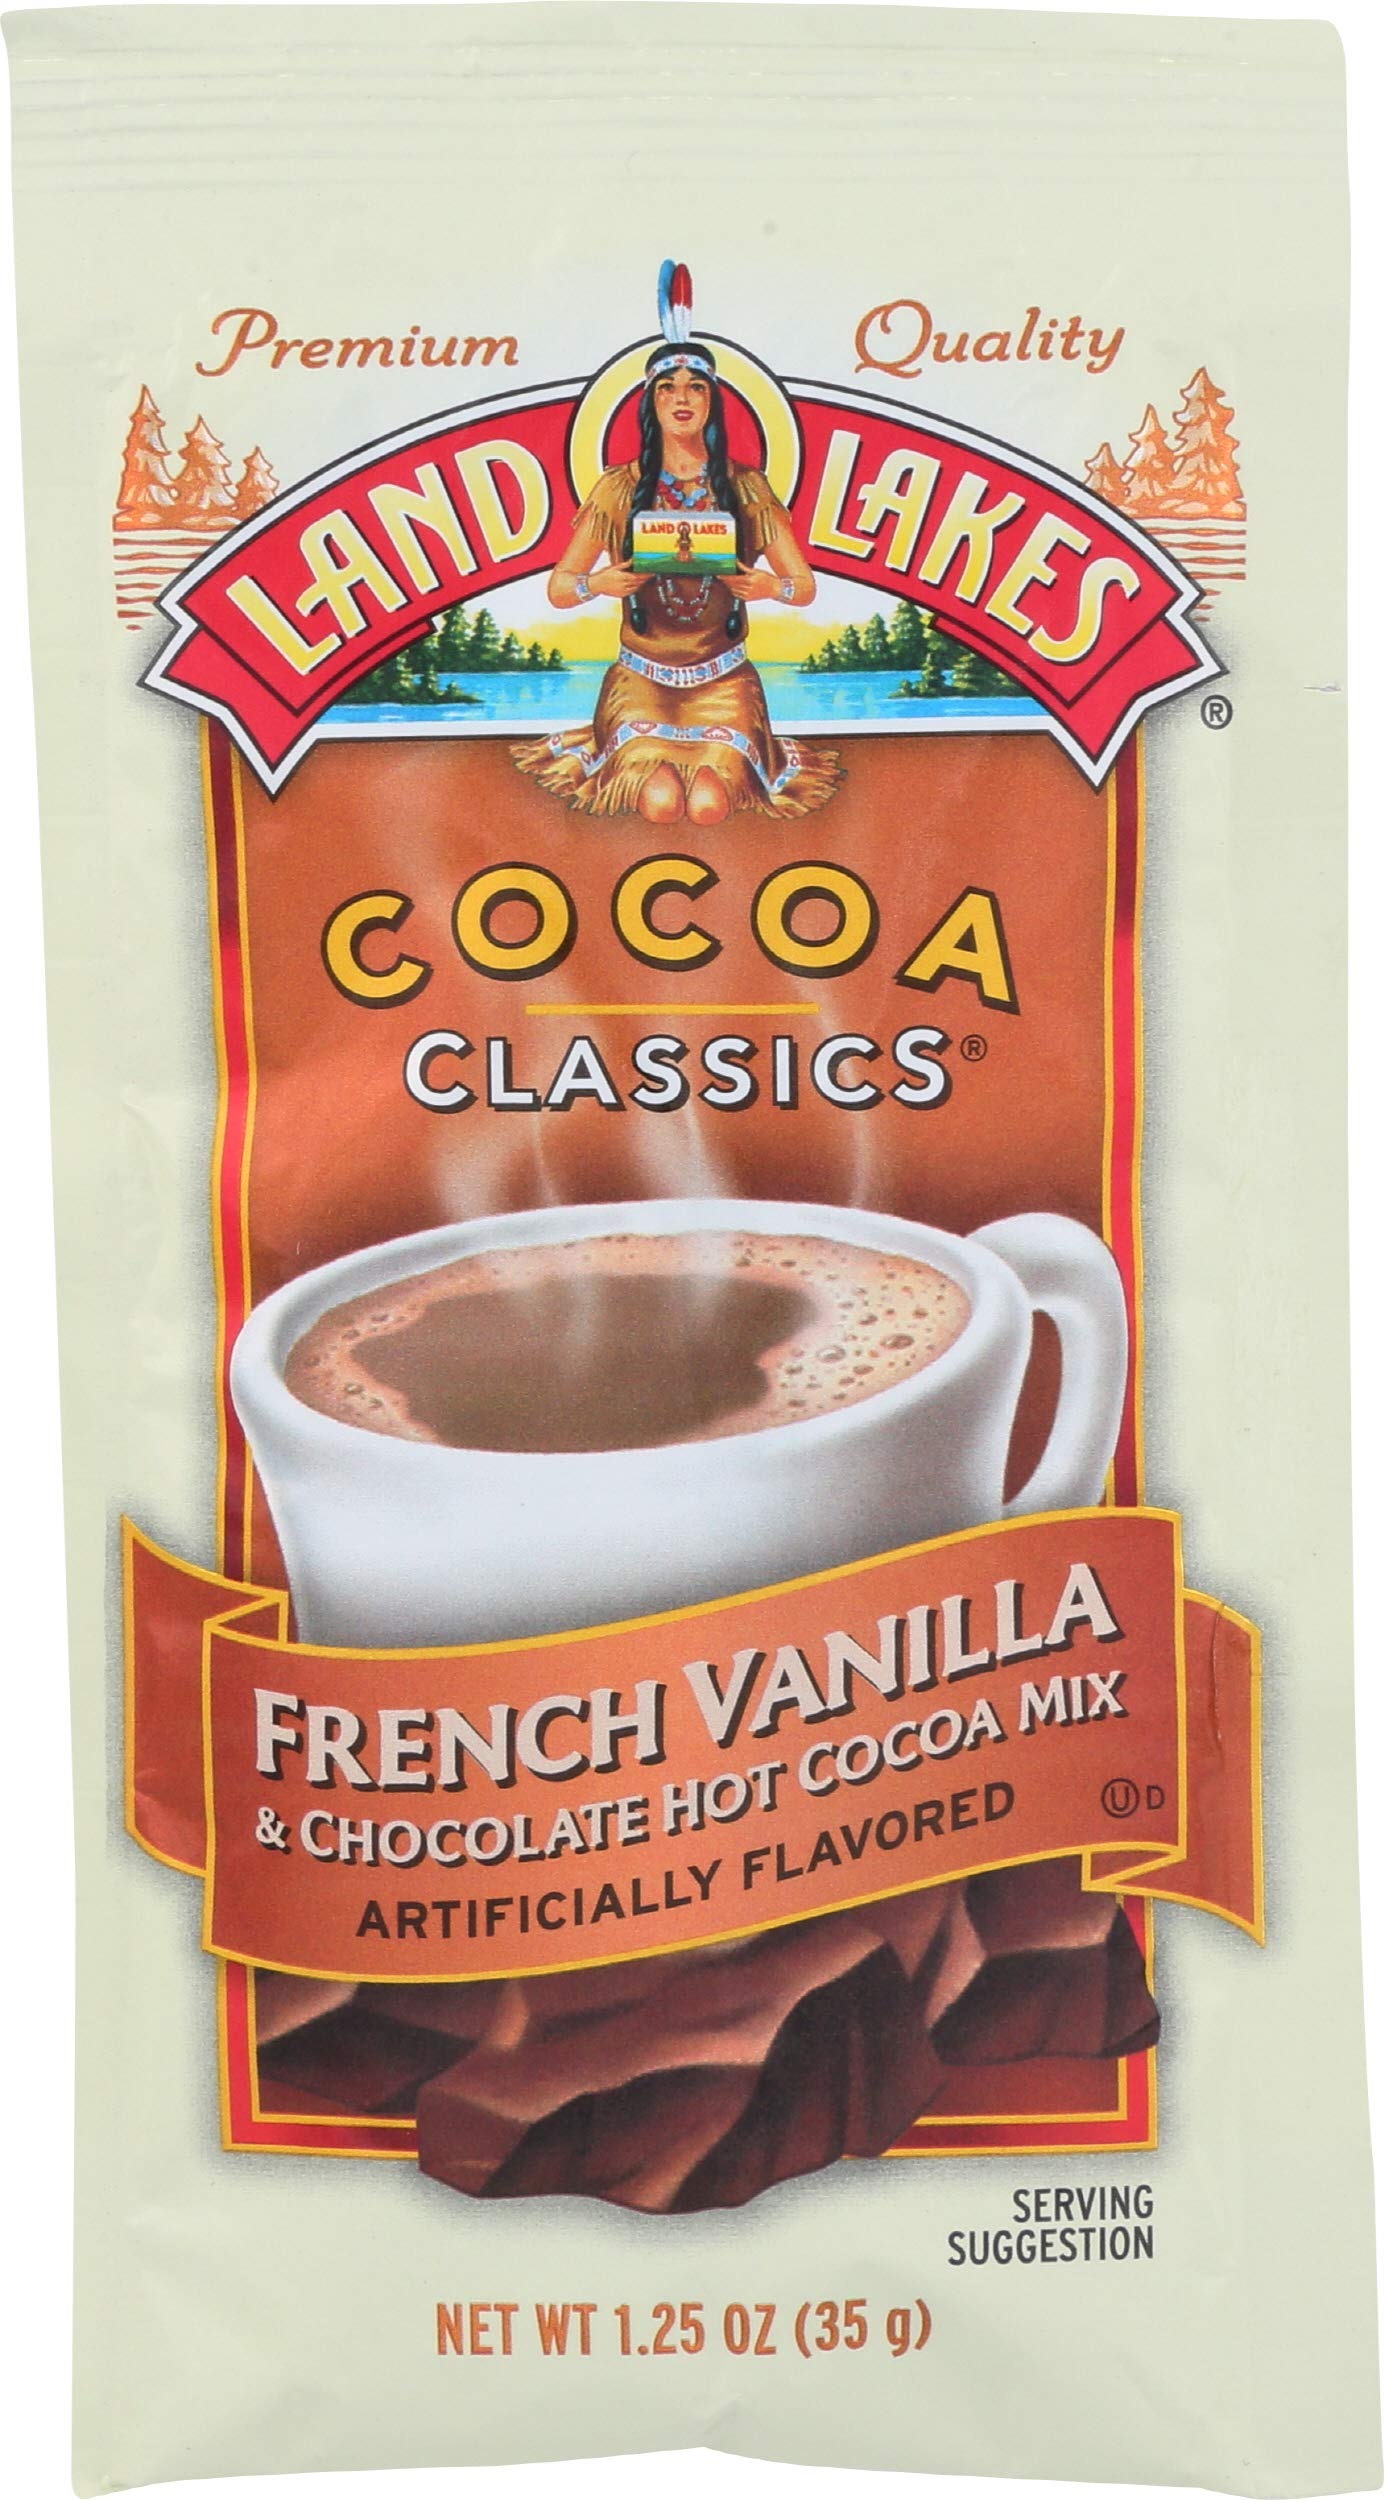
Item Name: LAND O LAKES MIX COCOA CLSC FRNCH VAN 1.25OZ
Bullet Point 1: Land o lakes cocoa classics French vanilla and chocolate hot cocoa mix
Bullet Point 2: Best quality product
Bullet Point 3: Gluten-free and Non-GMO, Effervesce combines Authenticity with Elegance and Prestige
Value: 1.25
Unit: oz

Price: 1.48